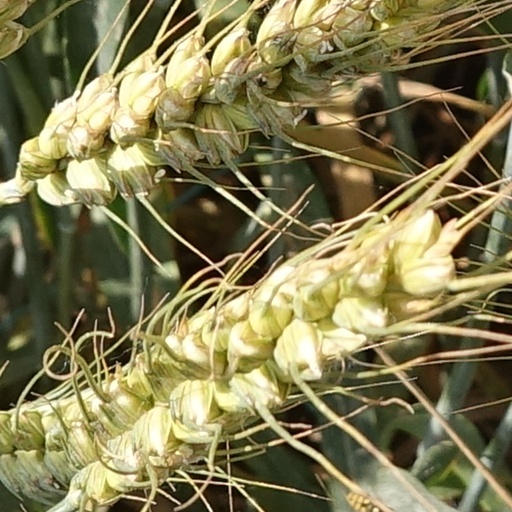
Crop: wheat